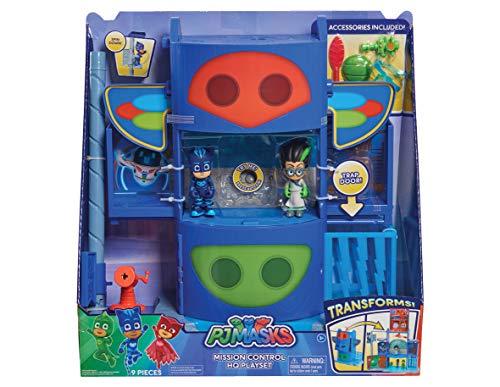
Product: PJ Masks Mission Control HQ
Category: Toys & Games | Toy Figures & Playsets | Playsets & Vehicles | Playsets
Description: The PJ MASKS transforming headquarters Playset is three levels of action packed fun kids will love recreating the adventures of their favorite nighttime heroes, the PJ MASKS this dynamic Playset starts out as the iconic PJ MASKS totem pole headquarters as seen in the show and then opens to reveal three levels of kid-powered features that will keep aspiring heroes entertained for hours.
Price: $29.99
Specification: ProductDimensions:6.5x16.5x17inches|ItemWeight:1.77pounds|ShippingWeight:4.41pounds(Viewshippingratesandpolicies)|ASIN:B07DHYSK53|Itemmodelnumber:24574|Manufacturerrecommendedage:3-10months|Batteries:2AAAbatteriesrequired.(included)